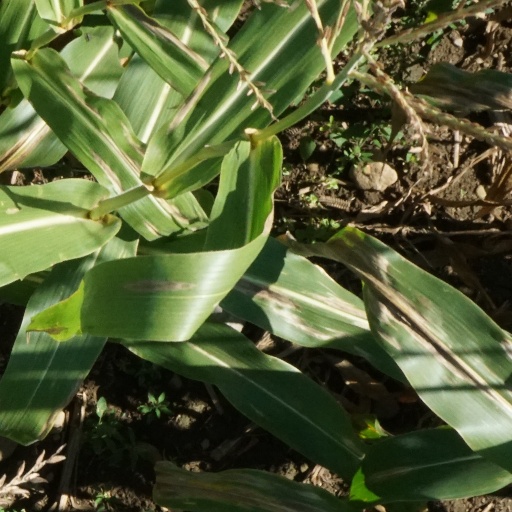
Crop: maize; corn